Christine de Pizan

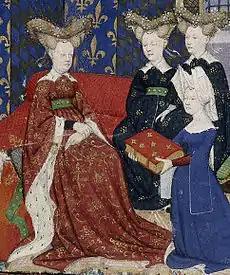
Christine de Pizan presents her book to Isabeau of Bavaria, Queen of France.

In 1414, Christine presented Queen Isabeau with a lavishly decorated collection of her works (now known as "British Library Harley 4431"). The bound book contained 30 of Christine's writings and 130 miniatures. She had been asked by the queen to produce the book. The work is noted for its quality miniature illuminations; Christine herself and her past royal patrons are depicted. As a mark of ownership and authorship the opening frontispiece depicts Queen Isabeau being presented with the book by Christine.